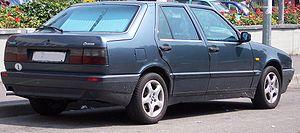
La Fiat Croma est une berline familiale haut de gamme lancée par Fiat en décembre 1985 Elle remplaça la Fiat Argenta, descendante directe de l'ancienne Fiat 132. Elle permit à Fiat de réaliser son ambition ; reprendre sa place dans le peloton des constructeurs dans cette catégorie de voitures.